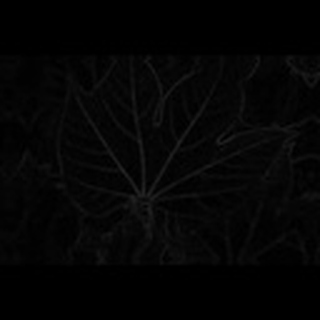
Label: healthy_cotton